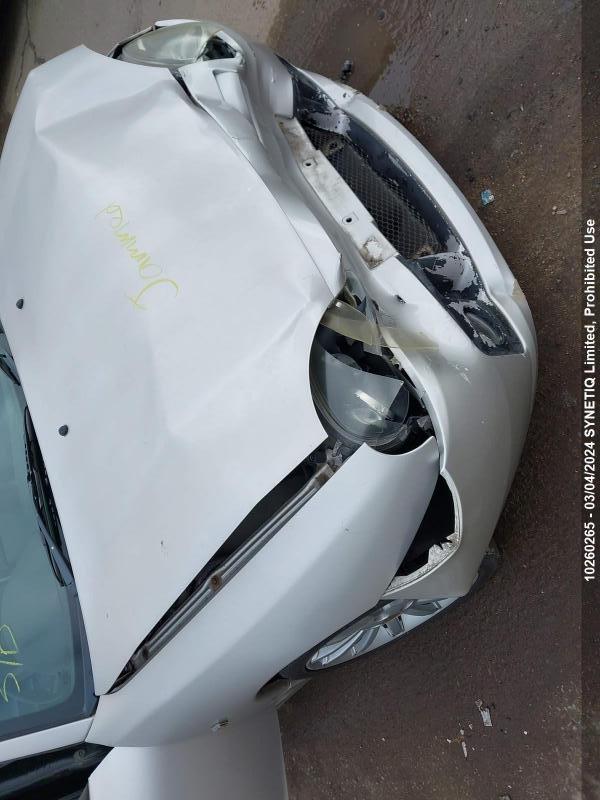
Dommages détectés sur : plaque d'immatriculation avant, pare-choc avant, feu avant droit, feu avant gauche, capot, aile avant droite, aile avant gauche, porte avant droite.
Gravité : majeur